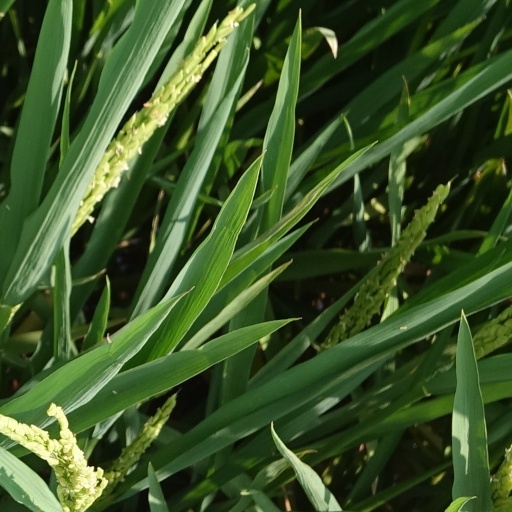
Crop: rice